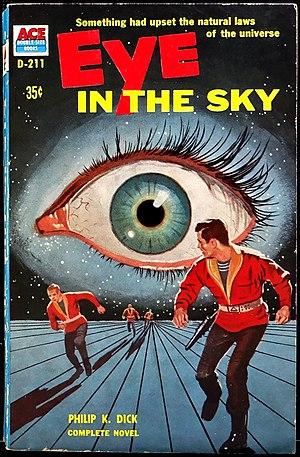
L'Œil dans le ciel est un roman de science-fiction de Philip K. Dick écrit en 1955 et paru en 1957 aux États-Unis. La première parution de ce roman en France s'est faite sous le titre Les Mondes divergents en 1959 dans la revue Les Cahiers de la science-fiction et sous le titre L'Œil dans le ciel en 1976.